Rindge Dam

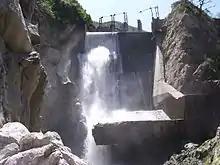
Rindge Dam spillway

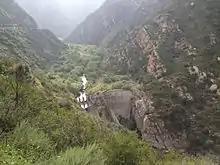
Rindge Dam and Malibu Creek, in Malibu Canyon

Rindge Dam is a dam on Malibu Creek in the Santa Monica Mountains of Southern California. Located in Malibu Creek State Park, it sits just northeast of Malibu Canyon Road, and is partially visible from the turnouts south of the tunnel. The dam, a major obstacle to river wildlife, is due to be removed with demolition work beginning in 2025 and finishing in 2035.